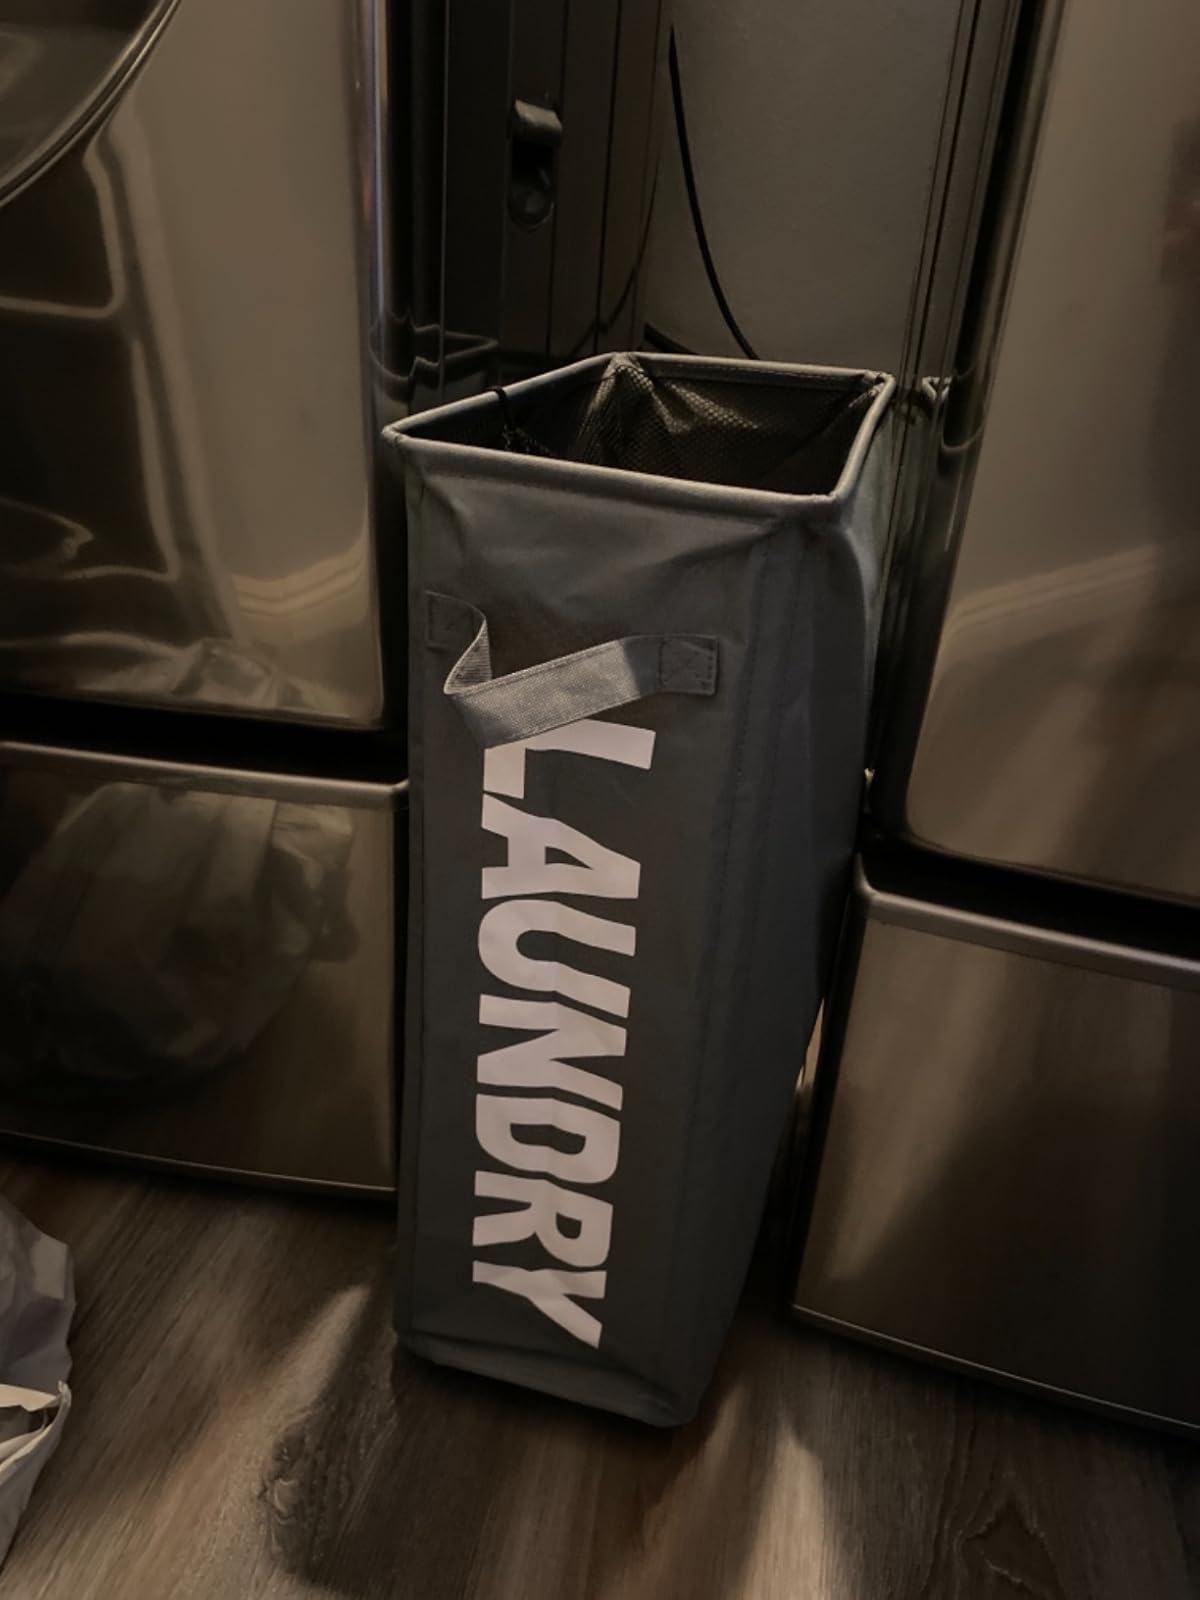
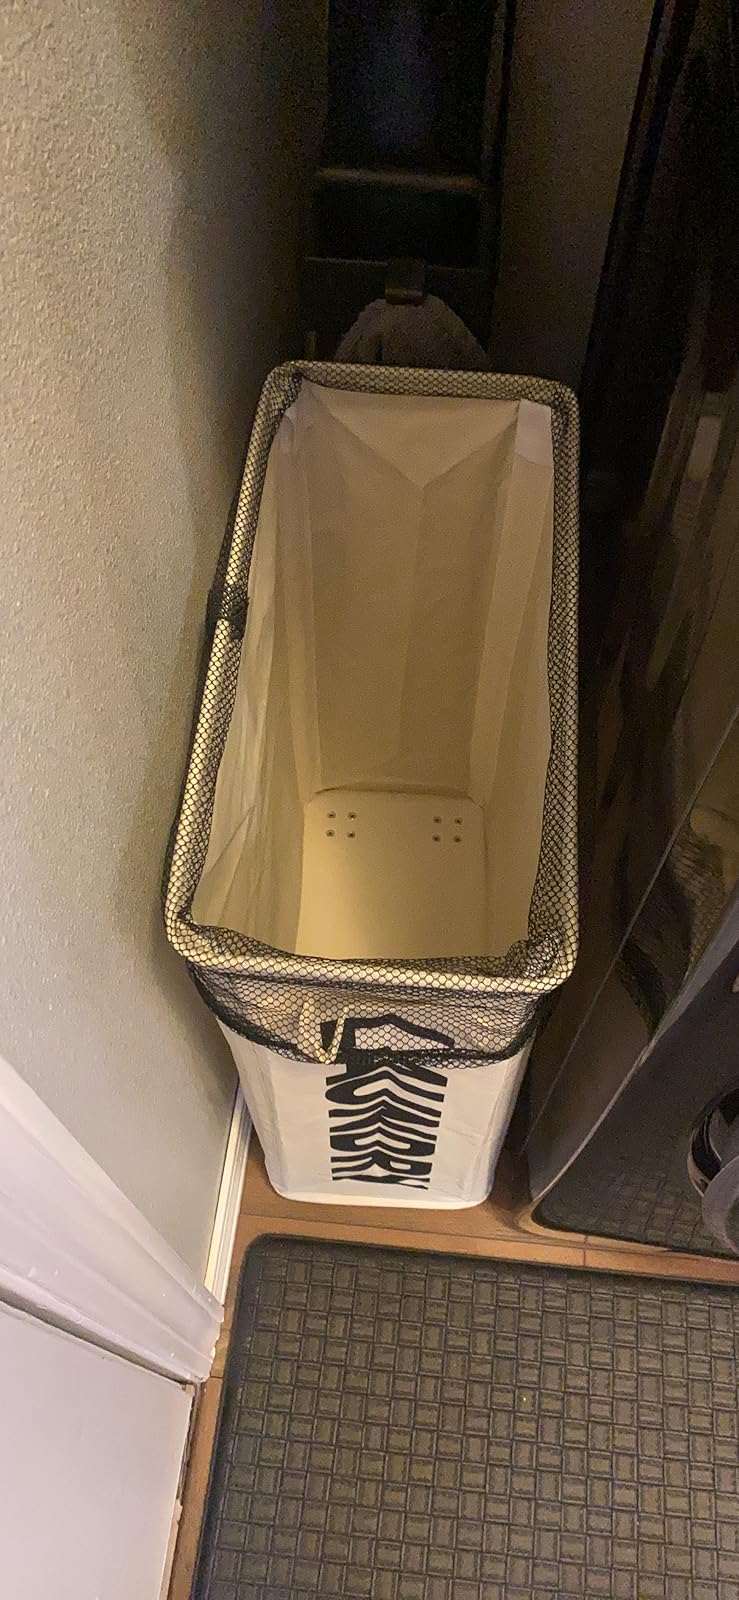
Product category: items_hamper
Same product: no